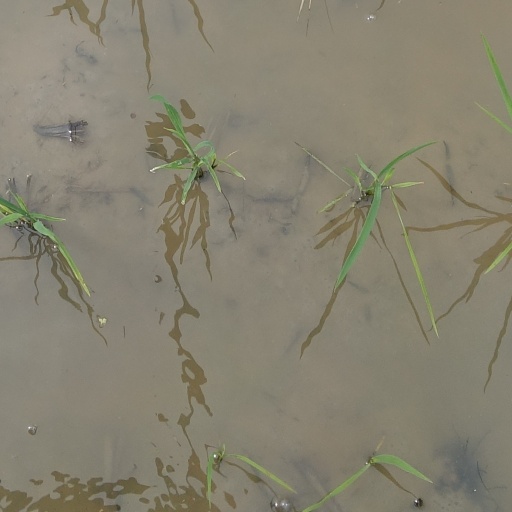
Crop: rice